GKK Etzenricht

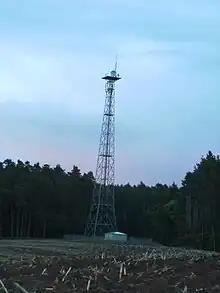
55 metres tall lattice tower south of Etzenricht substation used for directional radio links by E.ON

South of the facility on a hill at 49°37'28" N and 12°6'55" E there is a 55 meters tall free-standing lattice tower, which was built in 1973. It is used for directional radio links for remote controlling Etzenricht substation and GKK Etzenricht, which are both not permanently manned.